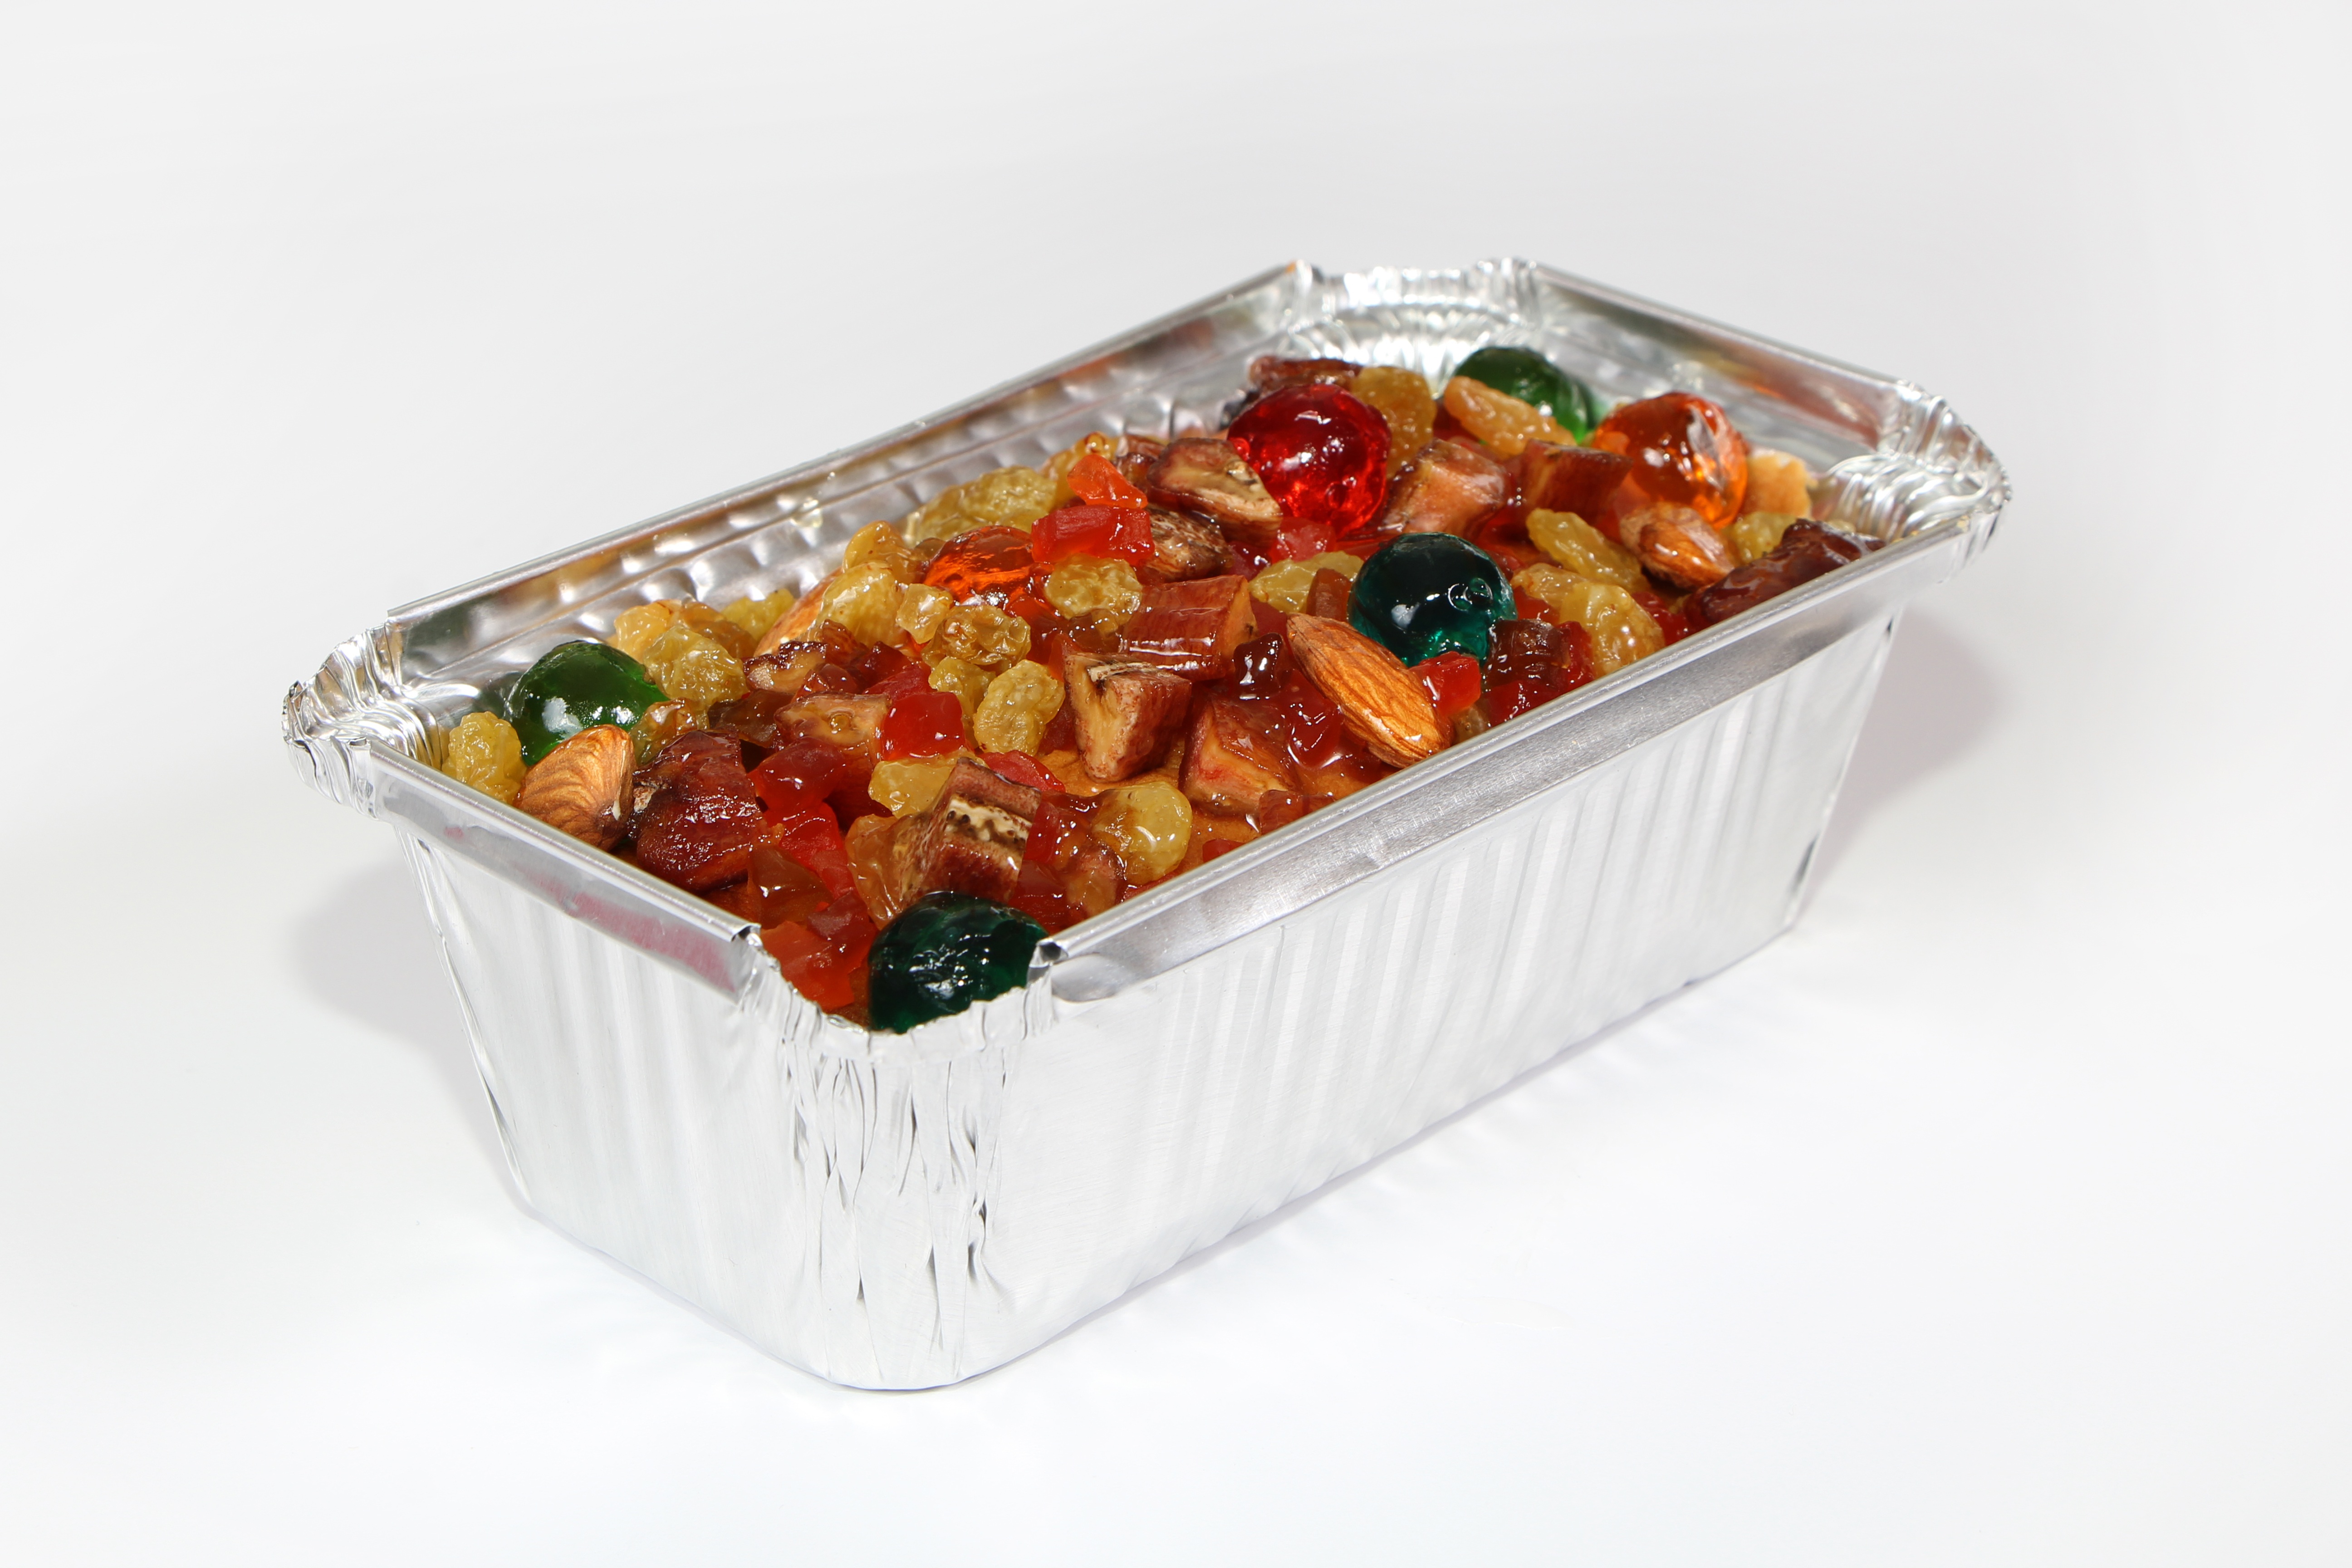
dish, meal, food, cooking, produce, vegetable, baking, eat, cuisine, delicious, cake, bread, bakery, asian food, sweets, make food, mixed fruits, mixed fruit cake